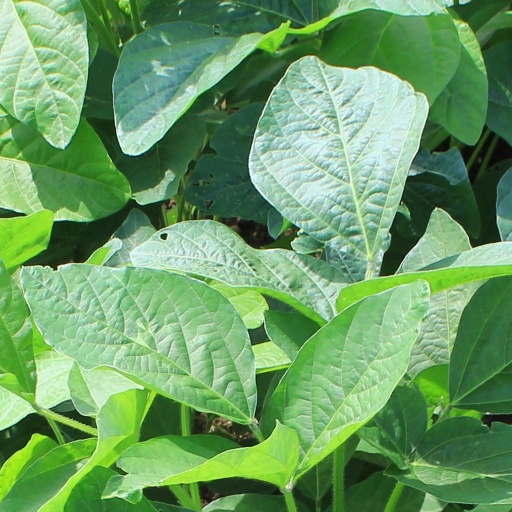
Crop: soybean